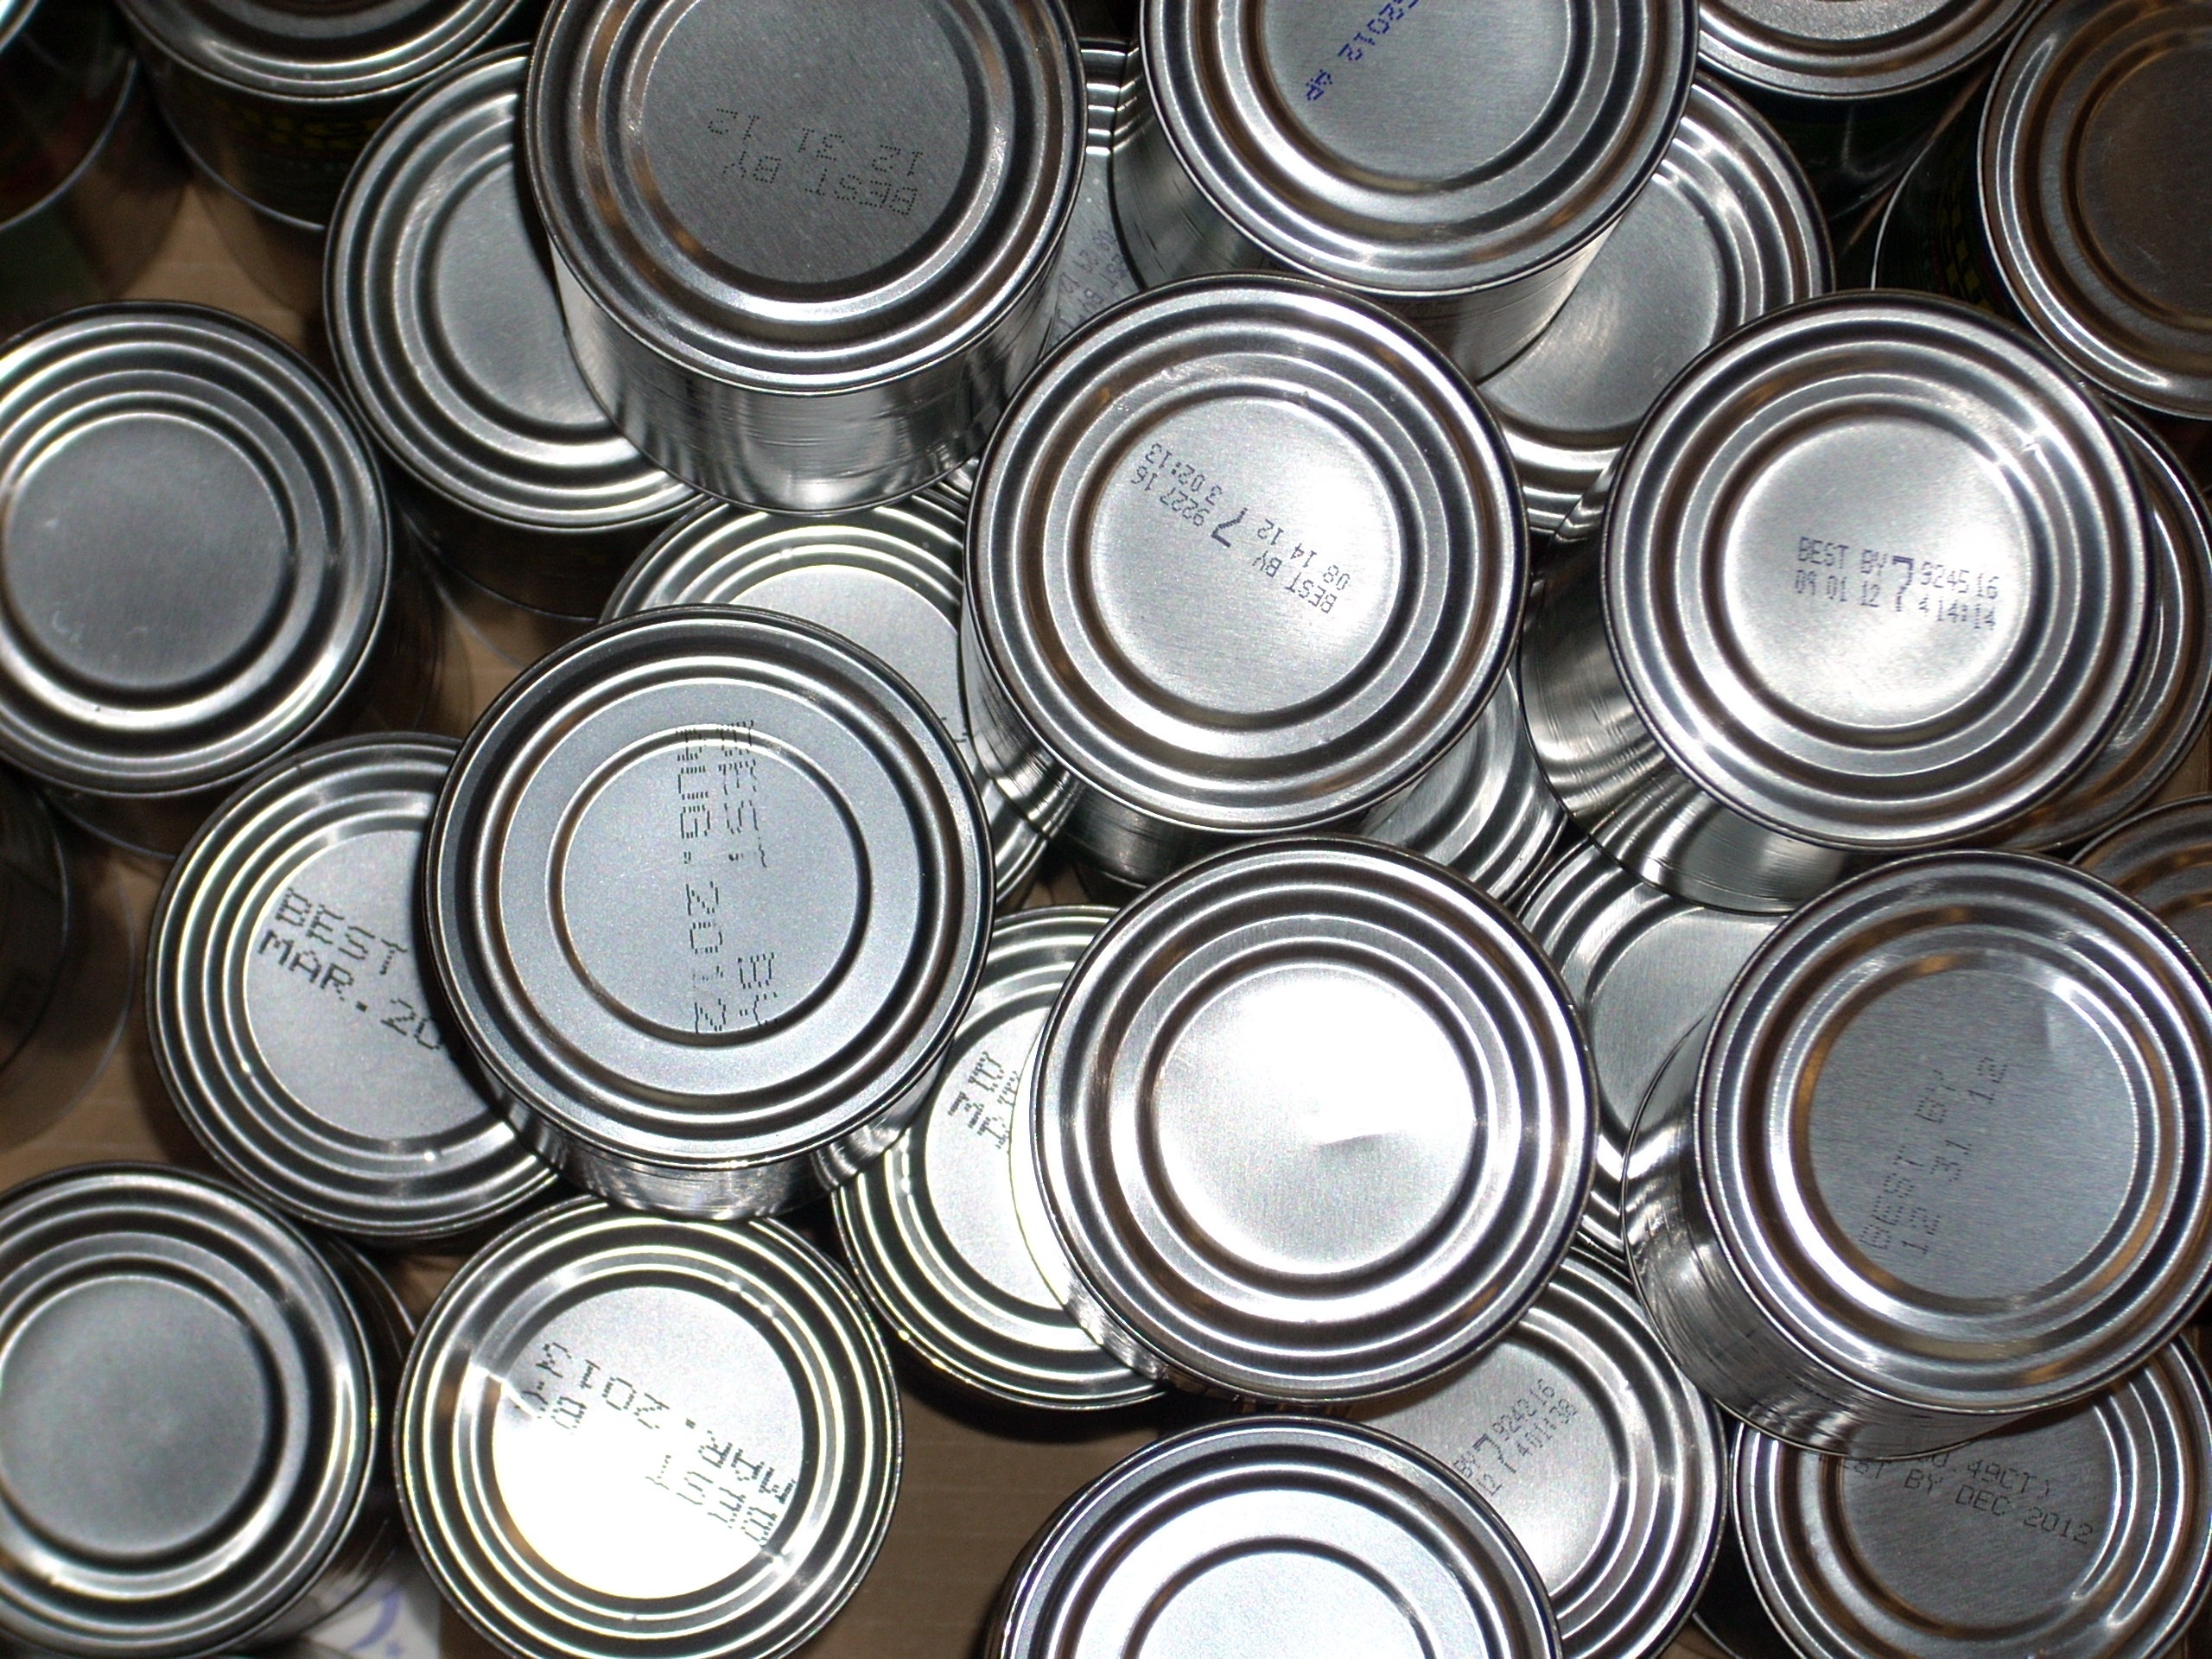
wheel, food, metal, circle, grocery, eye, can, organ, shape, tin, tin can, canned, man made object, tin cans, aluminum can